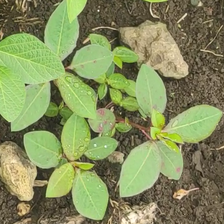
Weed species: Moti_dudhi(Euphorbia_geneculata_L)